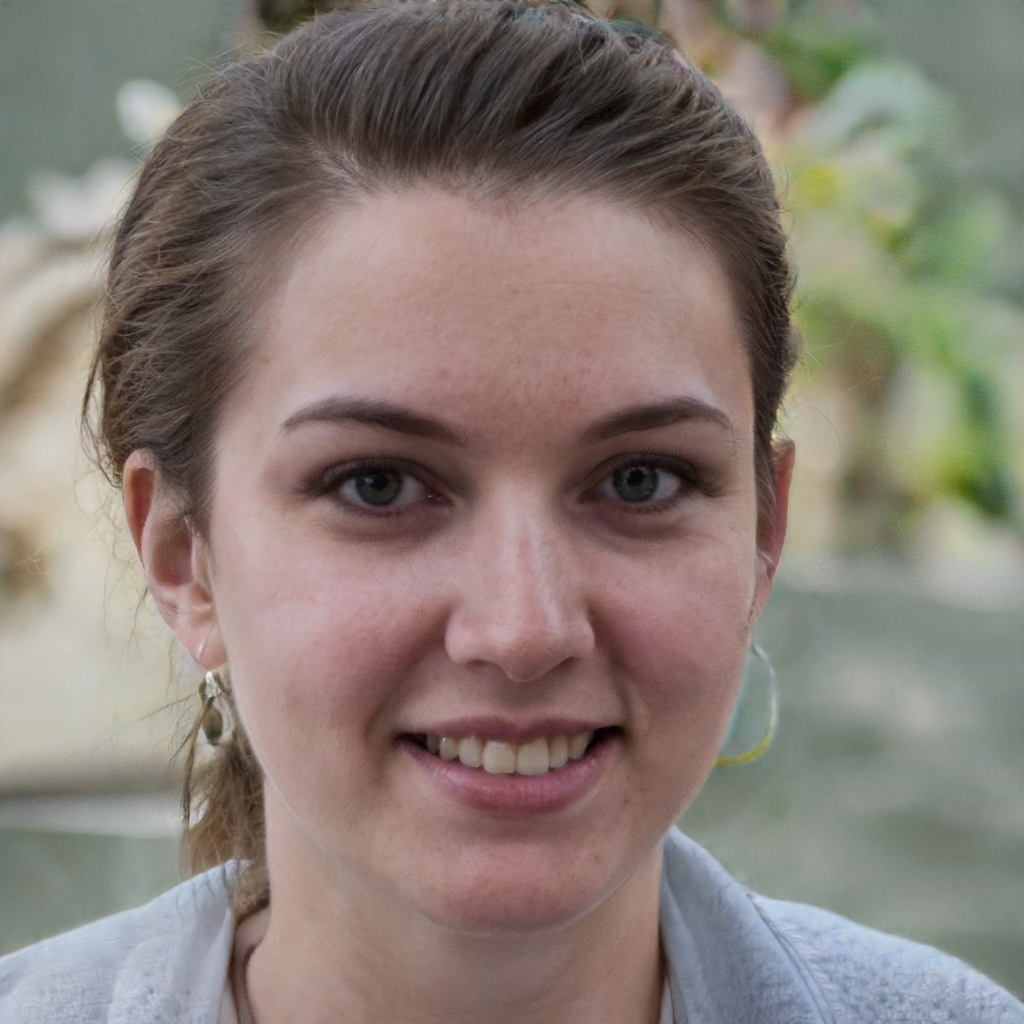
Label: Colored